Irene Hazard Gerlinger

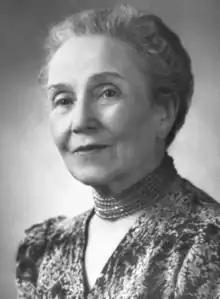
Gerlinger in 1960

Irene Strang Hazard Gerlinger (December 3, 1876 – April 5, 1960) was an American fundraiser and the first woman on the University of Oregon Board of Regents. She is the namesake for Gerlinger Hall on the University of Oregon campus.